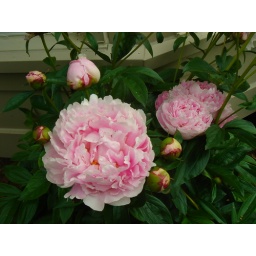
Peonies - back of the house - under bay window - June 2009.